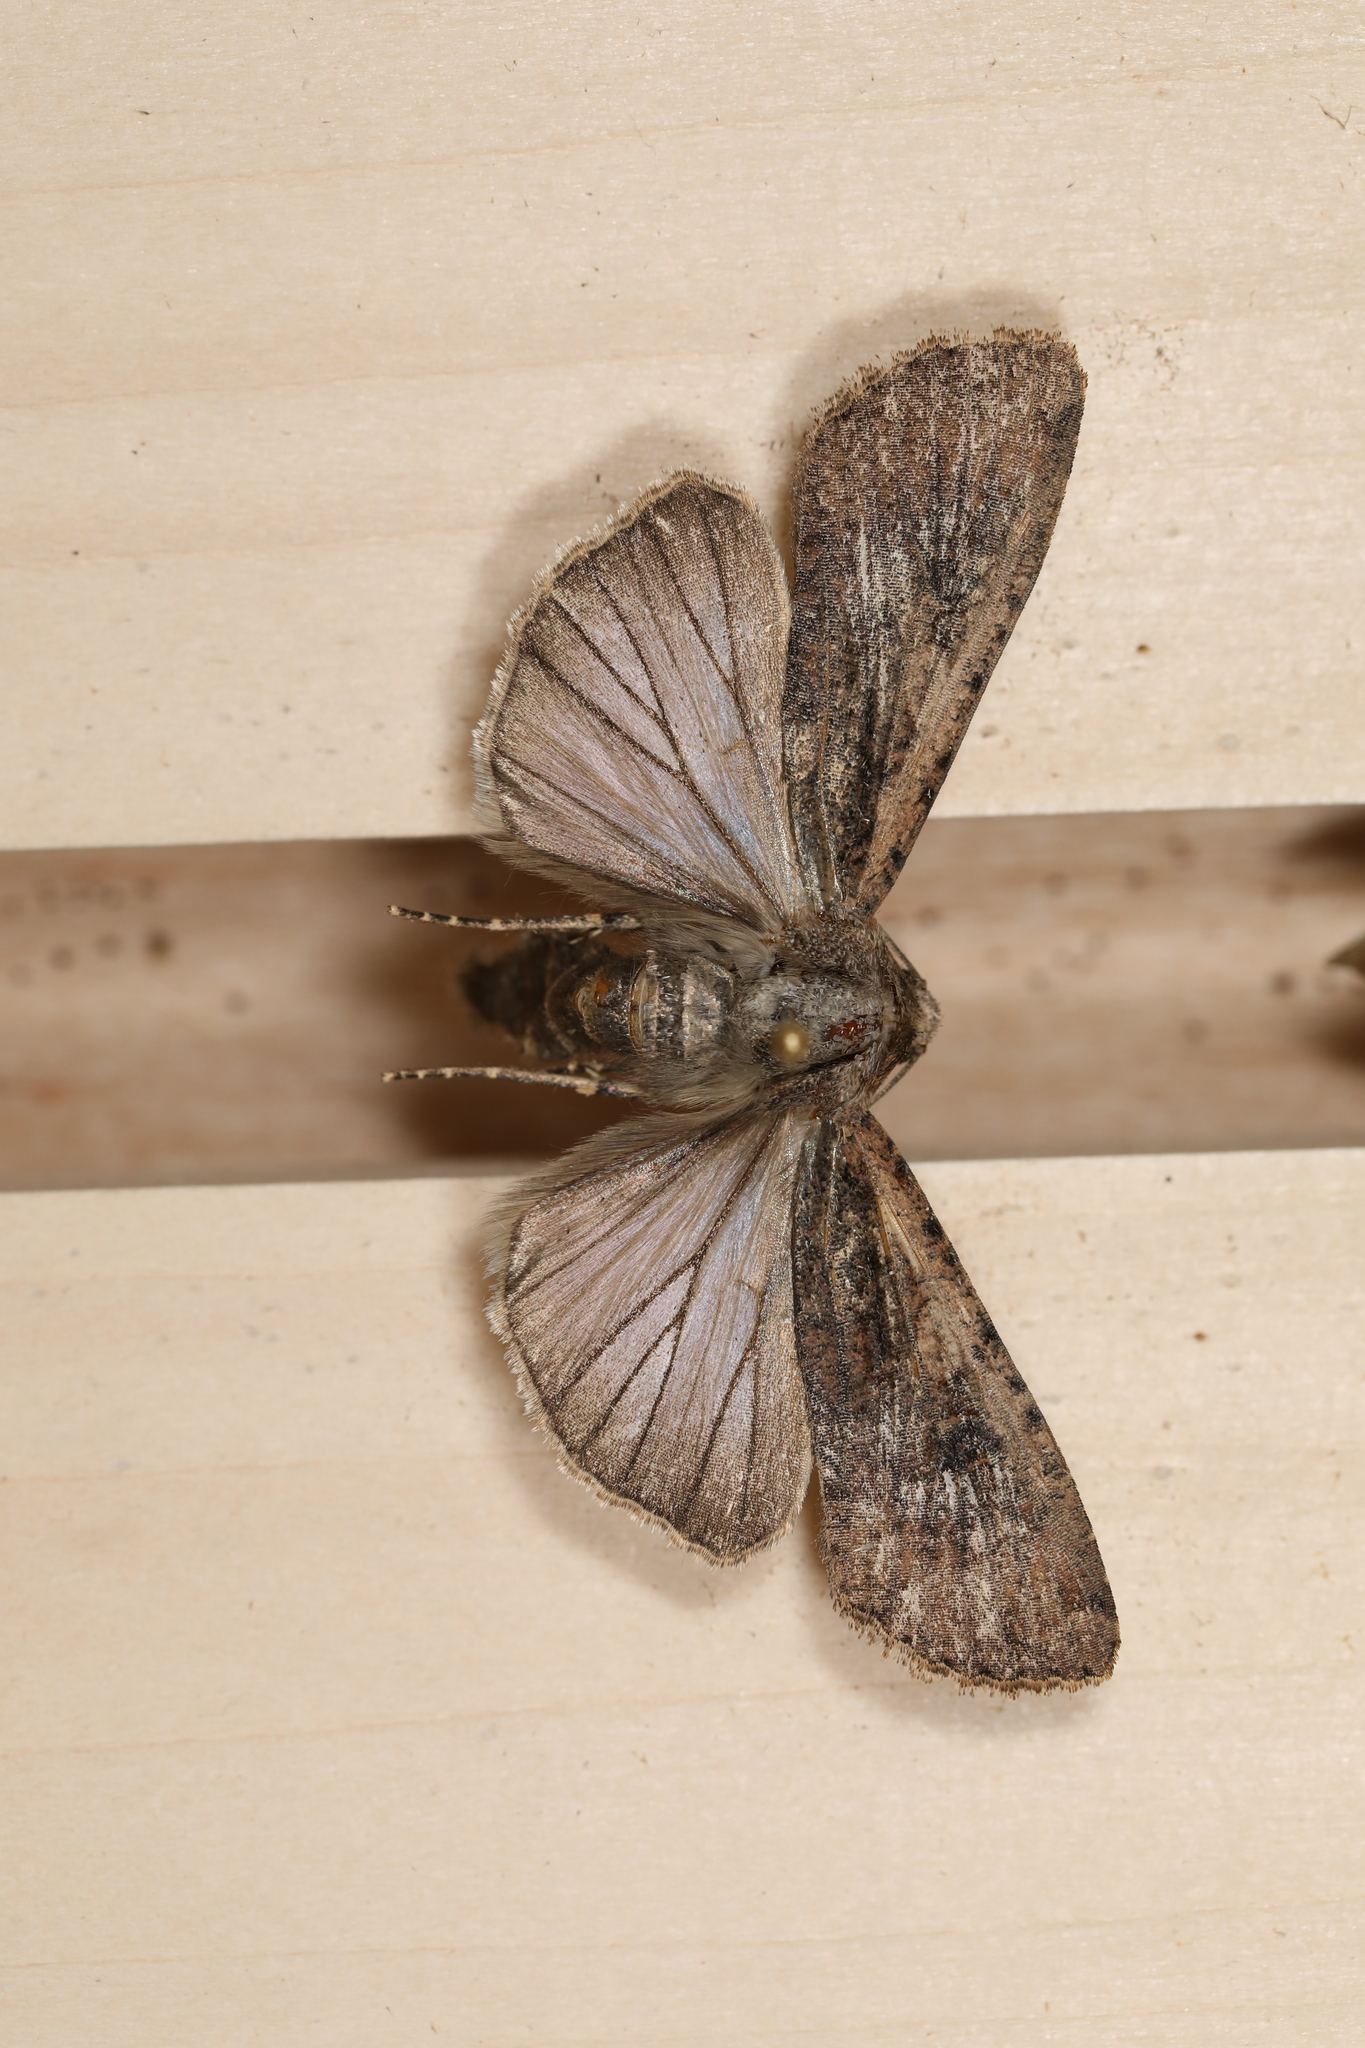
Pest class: cutworms